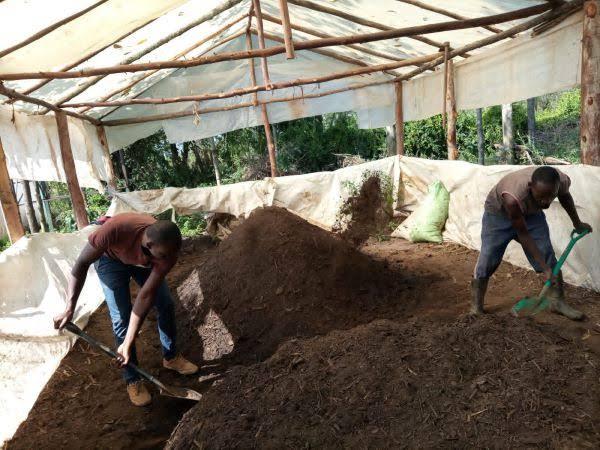
Wakulima wawili wa kiume wakichanganya udongo na mbolea yenye rutuba, tayari kupeleka shambani ili kusaidia ukuaji wa mimea na kuleta mazao bora na mengi.